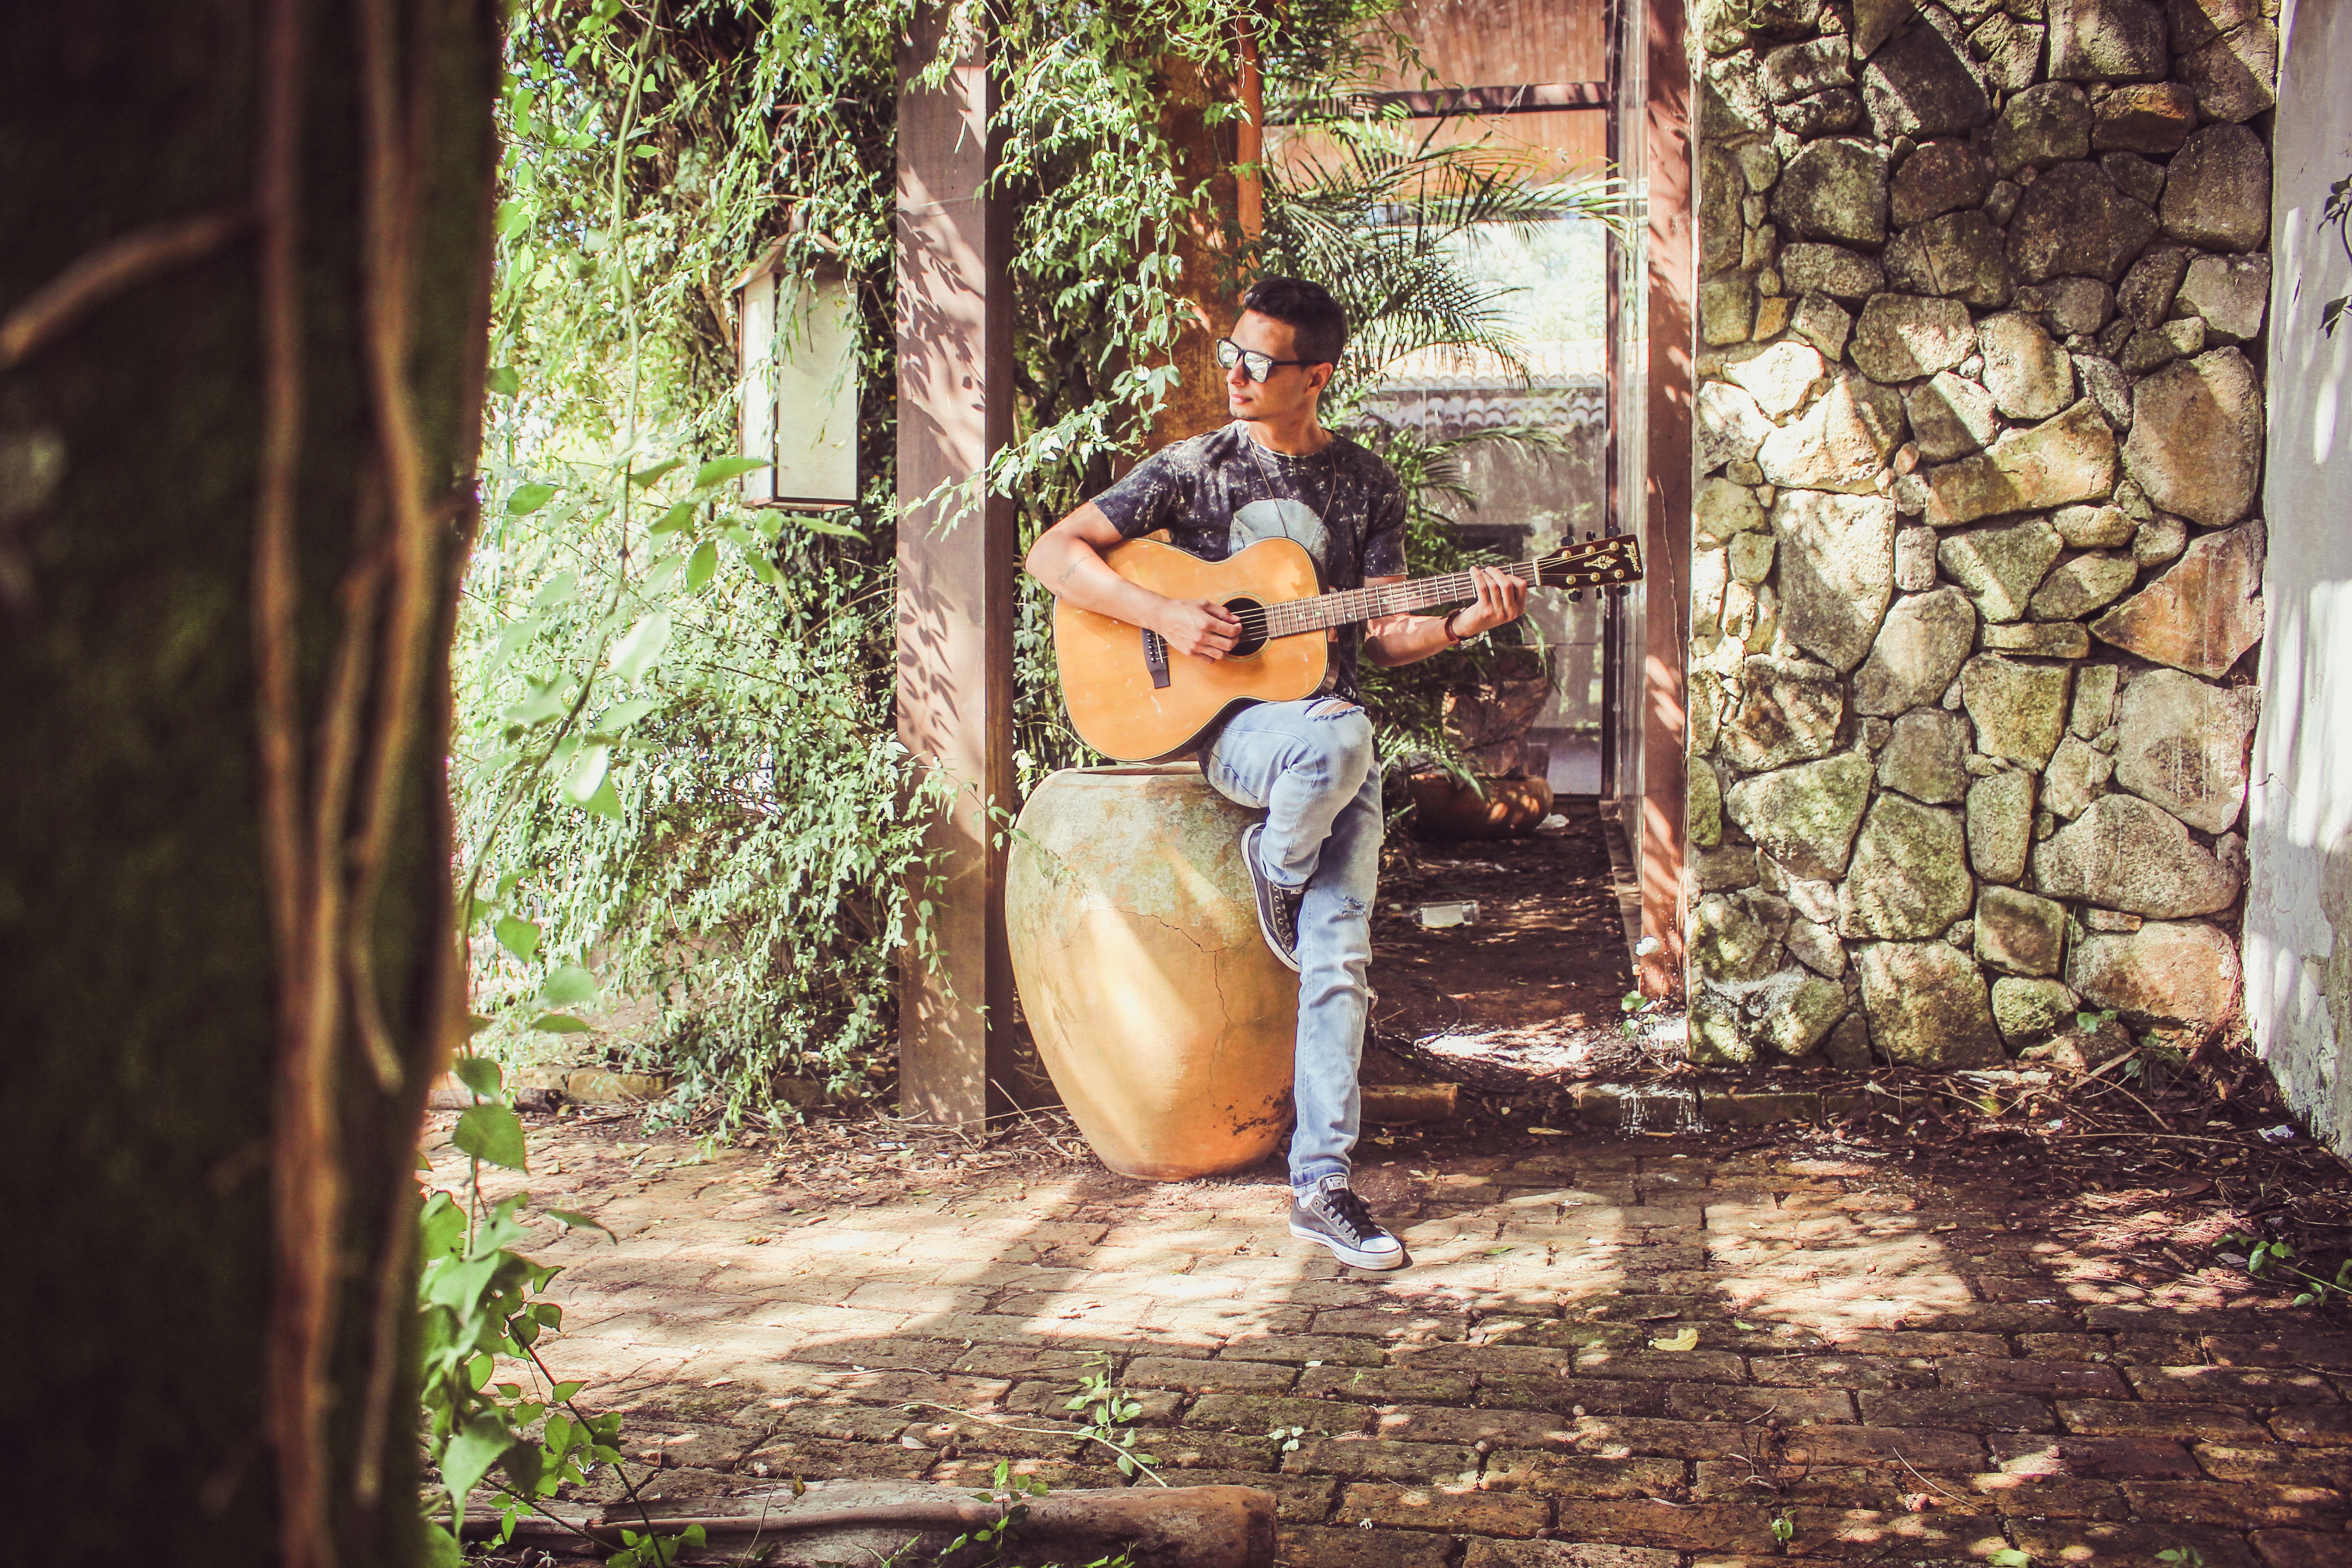
tree, wood, musician, photography, leisure, plucked string instruments, forest